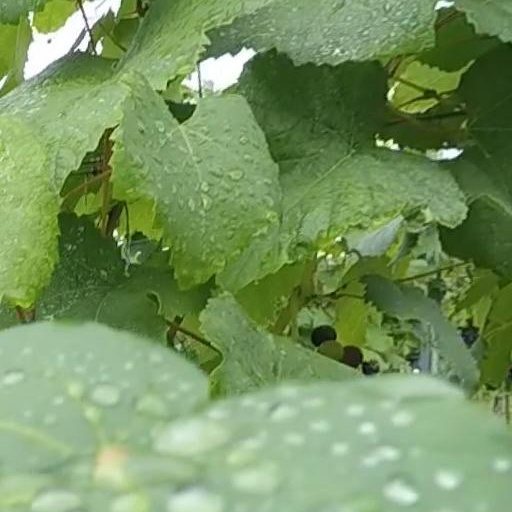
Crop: grape